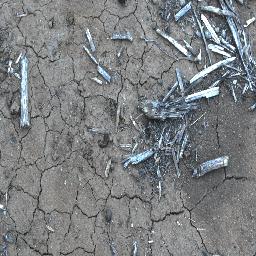
Label: negative